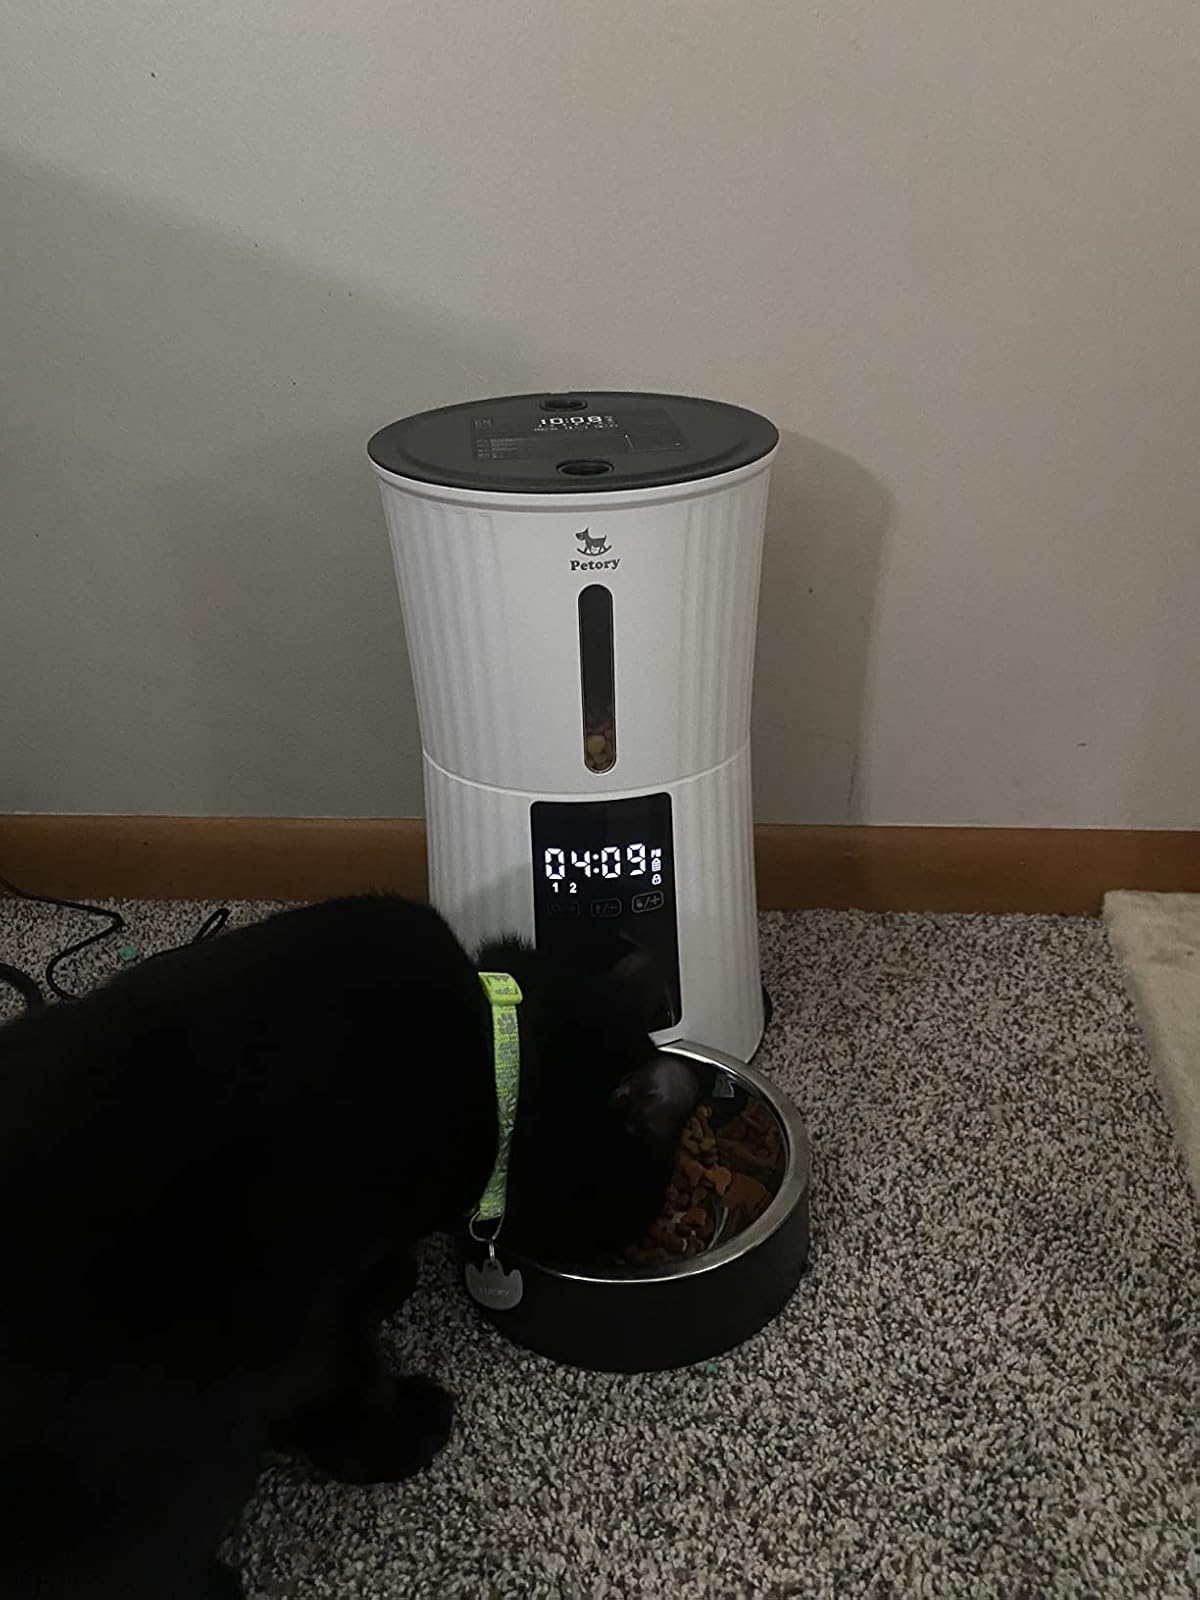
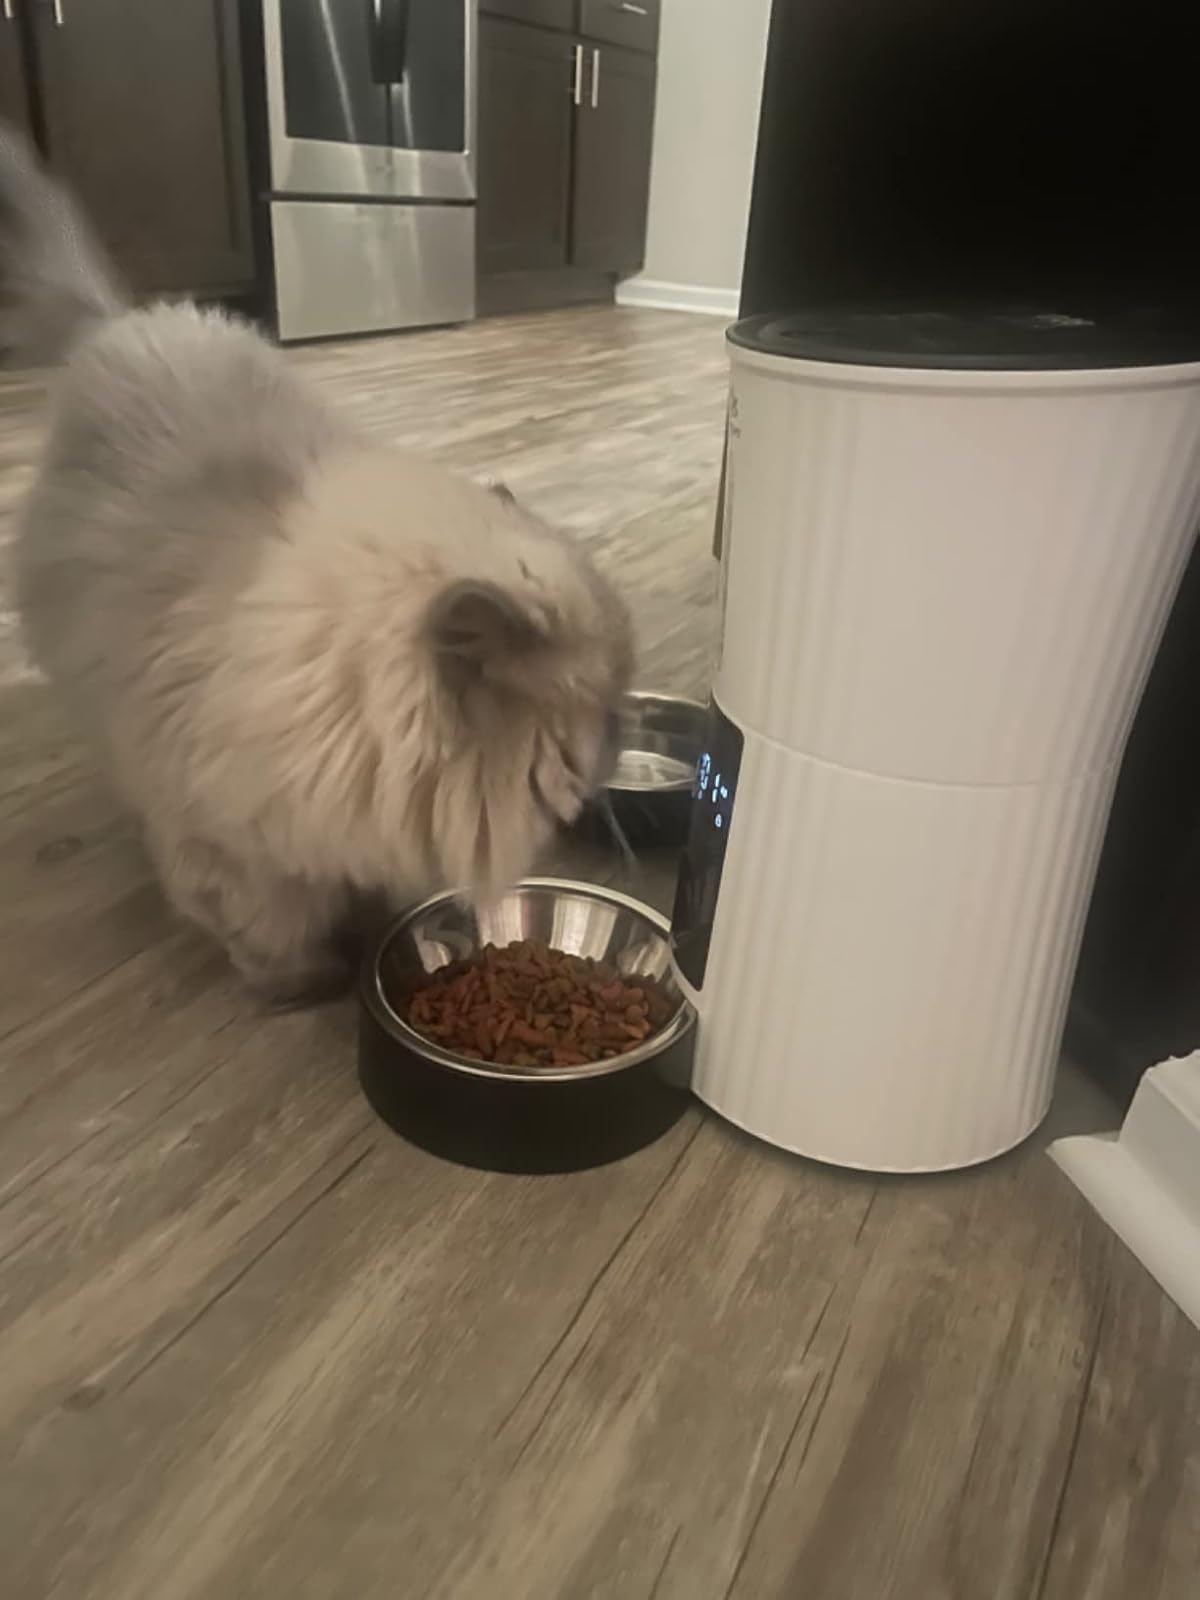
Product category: items_feeder
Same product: yes